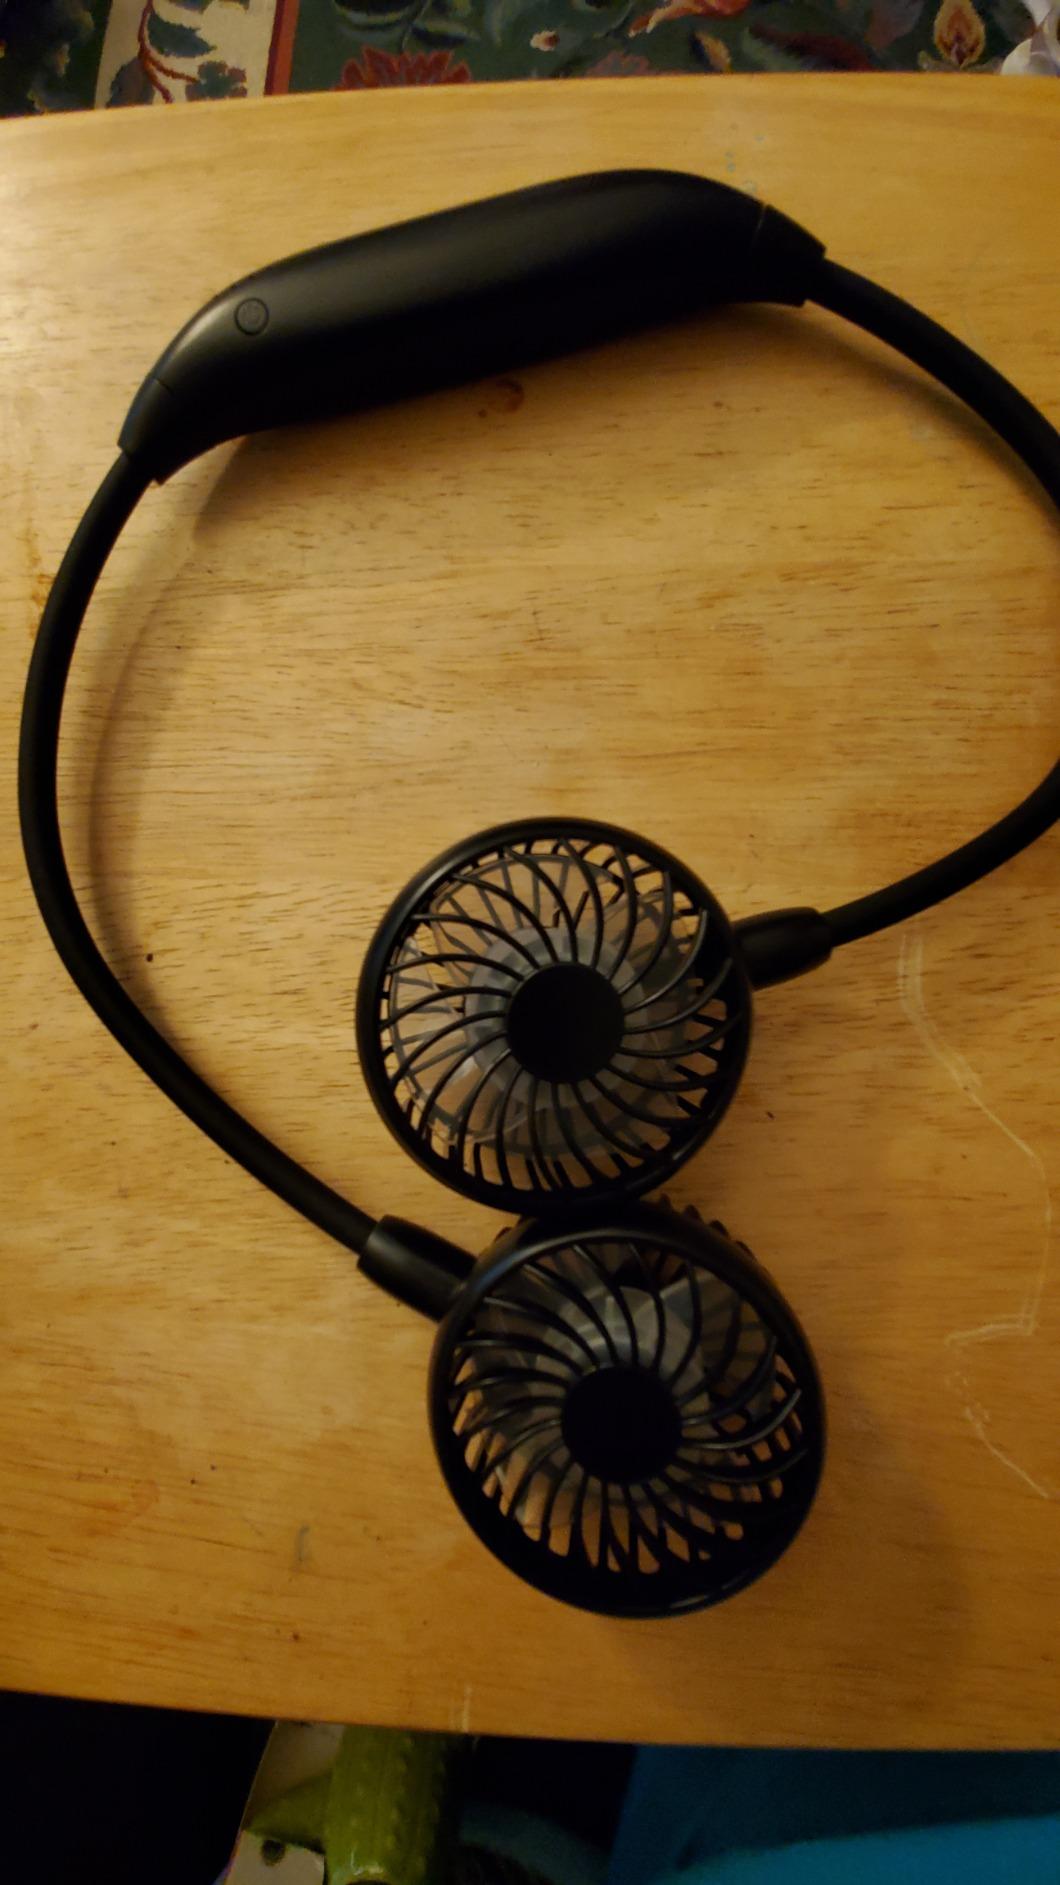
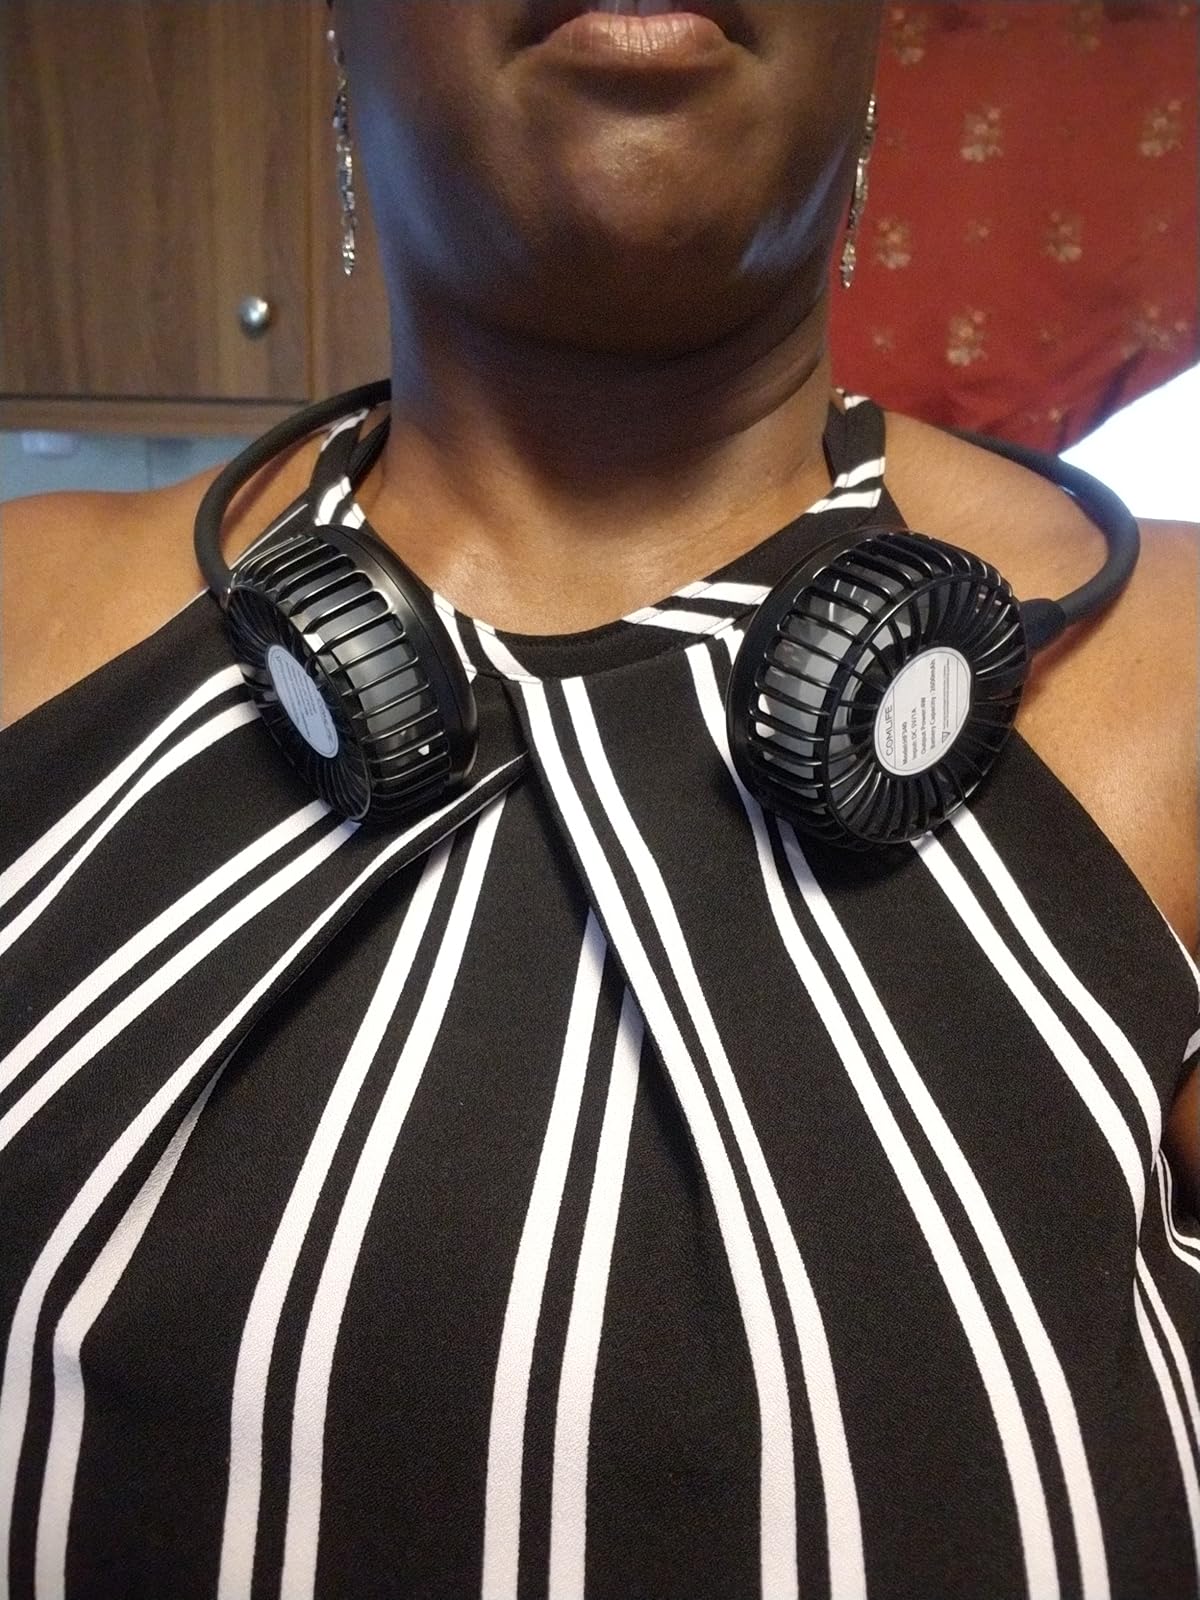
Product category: fan
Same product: yes